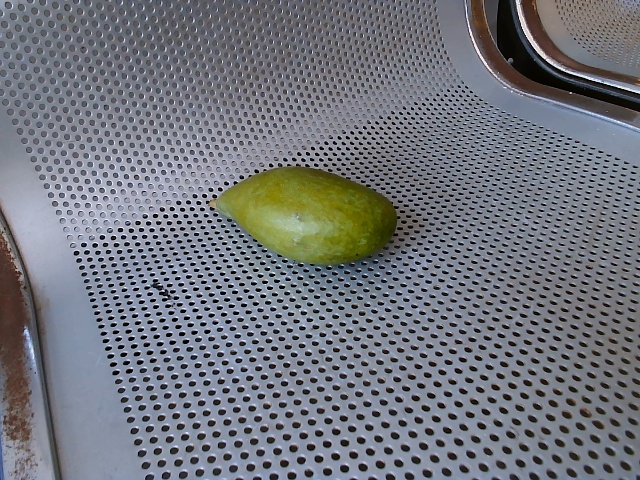
Label: Raw_Mango